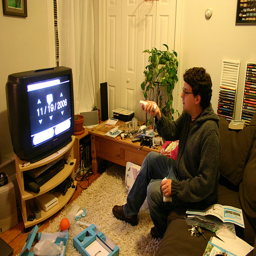
A boy is putting in the date on his video game player.
A man sitting on a sofa using a remote to set a television.
a person sitting on a couch with a nintendo wii remote
a boy that has a remote to the t,v
Man playing Nintendo Wii in living room with friend